Phylica

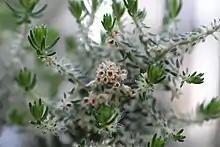
"Phylica rosmarinifolia"

Phylica is a genus of plants in the family Rhamnaceae. It contains about 150 species, the majority of which are restricted to South Africa, where they form part of the "". A few species occur in other parts of southern Africa, and on islands including Madagascar, the Mascarene Islands, Île Amsterdam, Saint Helena, Tristan da Cunha, and Gough Island. "Phylica piloburmensis" from the Burmese amber of Myanmar, dating to around 99 million years ago during the mid-Cretaceous, was originally described as the oldest fossil member of the genus, but subsequent studies contested its assignment to the genus "Phylica" and even to the family Rhamnaceae, with one study placing it in the separate genus "Nothophylica."